Pinochetism

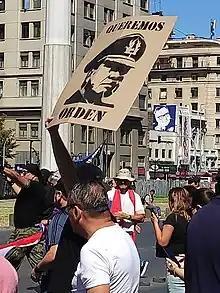
A Chilean holds a poster of Augusto Pinochet while in the background there is one of Salvador Allende in 2023.

In the midst of a wave of right-wing politics, in 2018, Pinochetism re-emerged as a trend. This tendency is embodied by the conservative politician José Antonio Kast and his Republican Party. Founded in 2019, the Republican Party is considered the main political group following "organic Pinochetism" today; it is consequently considered part of the new far-right in Chile, with the party receiving increasing support, as centre-left and centre-right parties began to reach a point of political convergence in the area, and as a result of increased (perceived) collusion in corruption scandals.